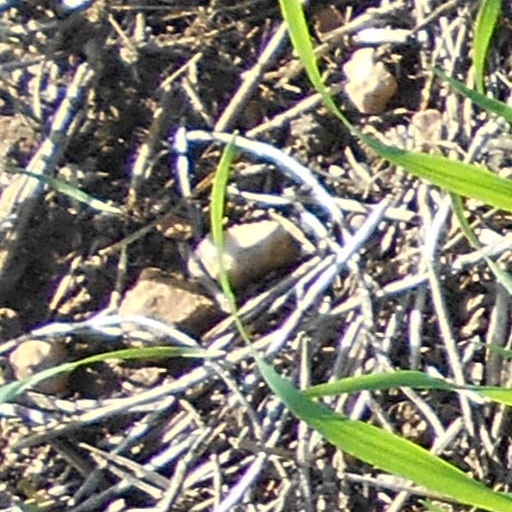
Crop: wheat